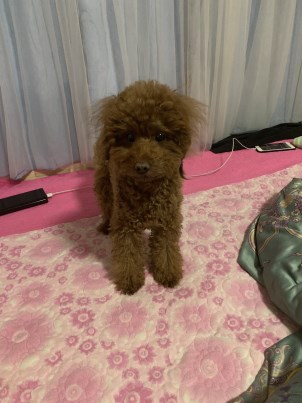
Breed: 2925-n000114-toy_poodle